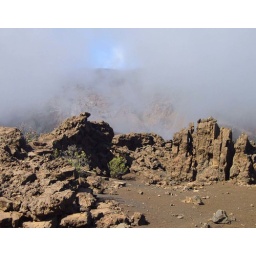
There's blue sky above those clouds! It's going to break through soon!